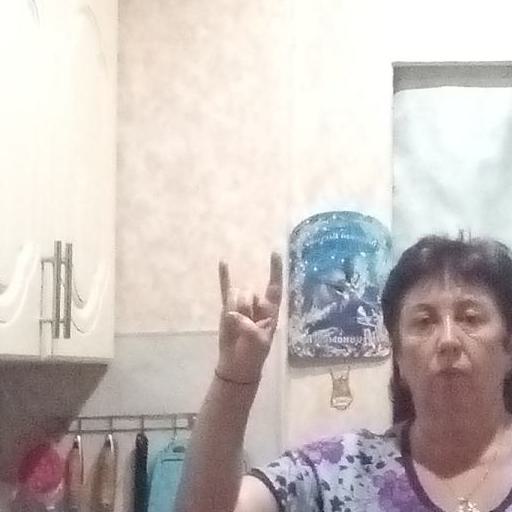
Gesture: rock